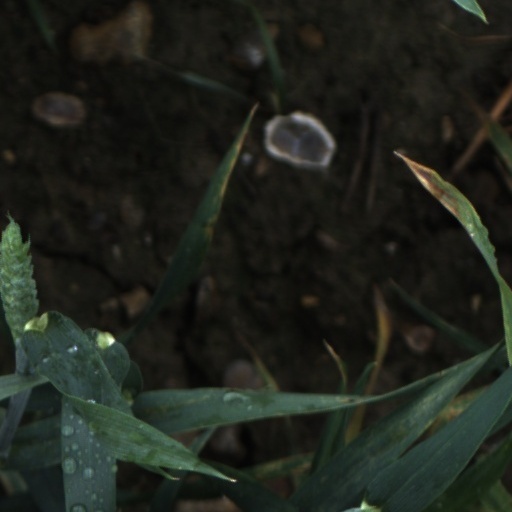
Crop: wheat